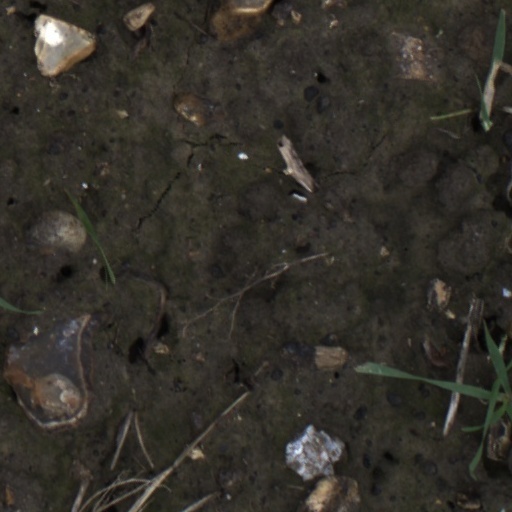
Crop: wheat